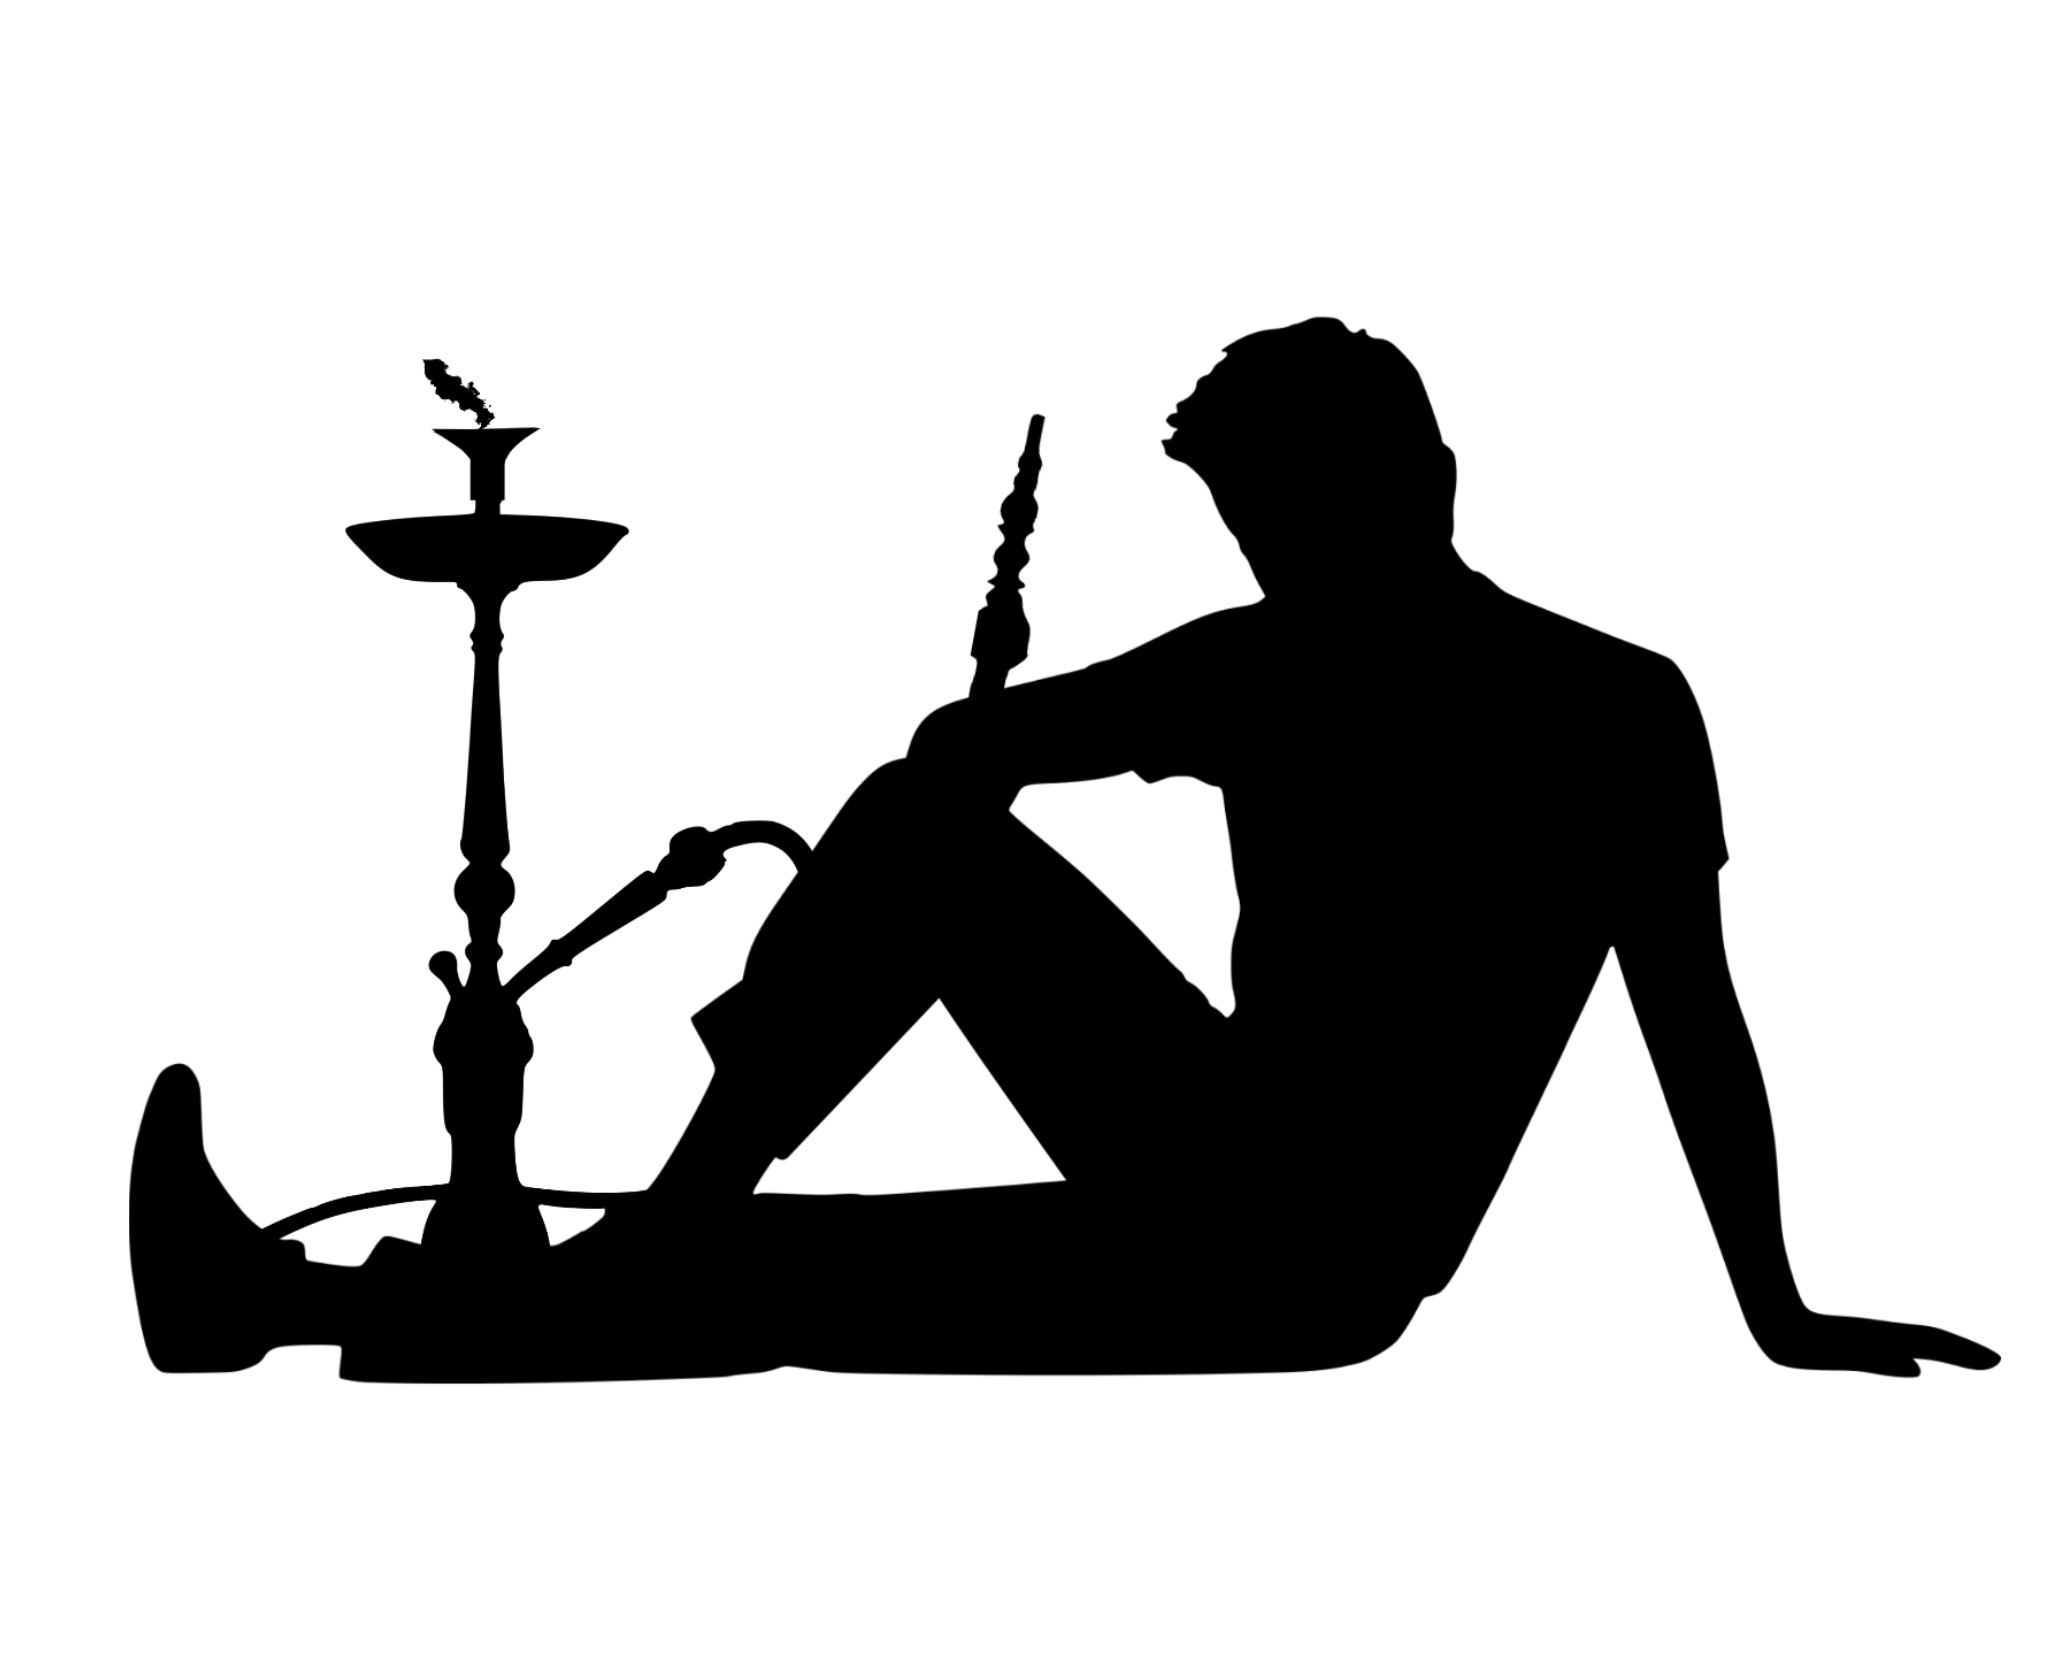
shisha, silhouette, smoke, relaxing, smoking, man, unhealthy, floor, habit, hookah, pipe, plat, smoker, tobacco, vaporizer, water vapor, sheesha, photography, illustration, sitting, guitarist, art